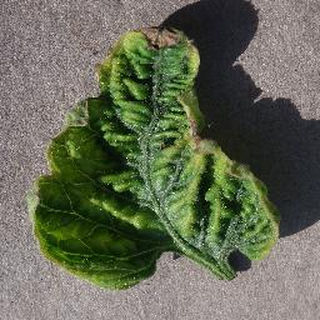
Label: tomato_yellow_leaf_curl_virus